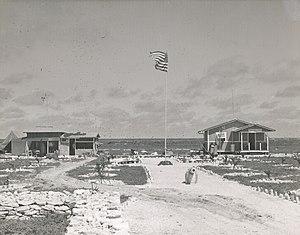
Le programme de colonisation des îles américaines équatoriales est un projet initié en 1935 par le Département du Commerce des États-Unis visant à installer des citoyens américains sur de petites îles inhabitées appartenant aux États-Unis dans le Pacifique central, Howland, Baker et Jarvis. L'idée était de réaffirmer la souveraineté américaine sur ces territoires et d'y préparer l'installation d'infrastructures, stations météorologiques et aérodromes, permettant de mettre en place des routes aériennes entre la Californie et l'Australie. Par ailleurs, le projet visait à contenir l'expansion de l'Empire japonais dans le Pacifique. Les colons, désignés sous le terme de Hui Panala'au, au total 130 jeunes hommes étaient principalement des indigènes de Hawaï et d'autres étudiants recrutés dans les écoles hawaïennes. En 1937, le projet a été étendu afin d'y inclure Canton et Enderbury situés dans les îles Phoenix. En 1942, les colons ont été secourus alors que les États-Unis étaient entrés en guerre contre le Japon, ce qui a mis fin au projet.